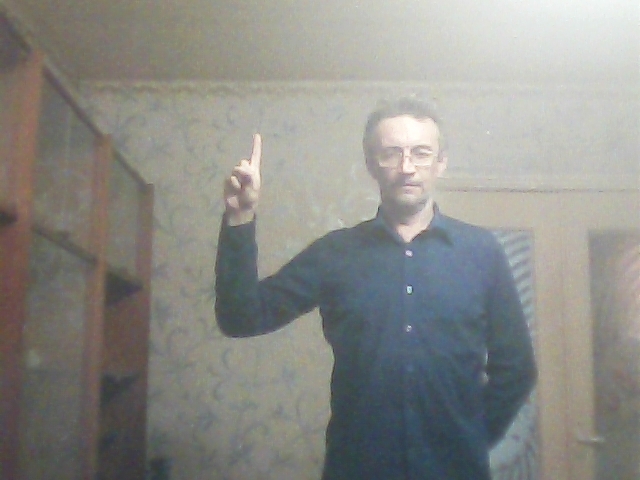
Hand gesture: one